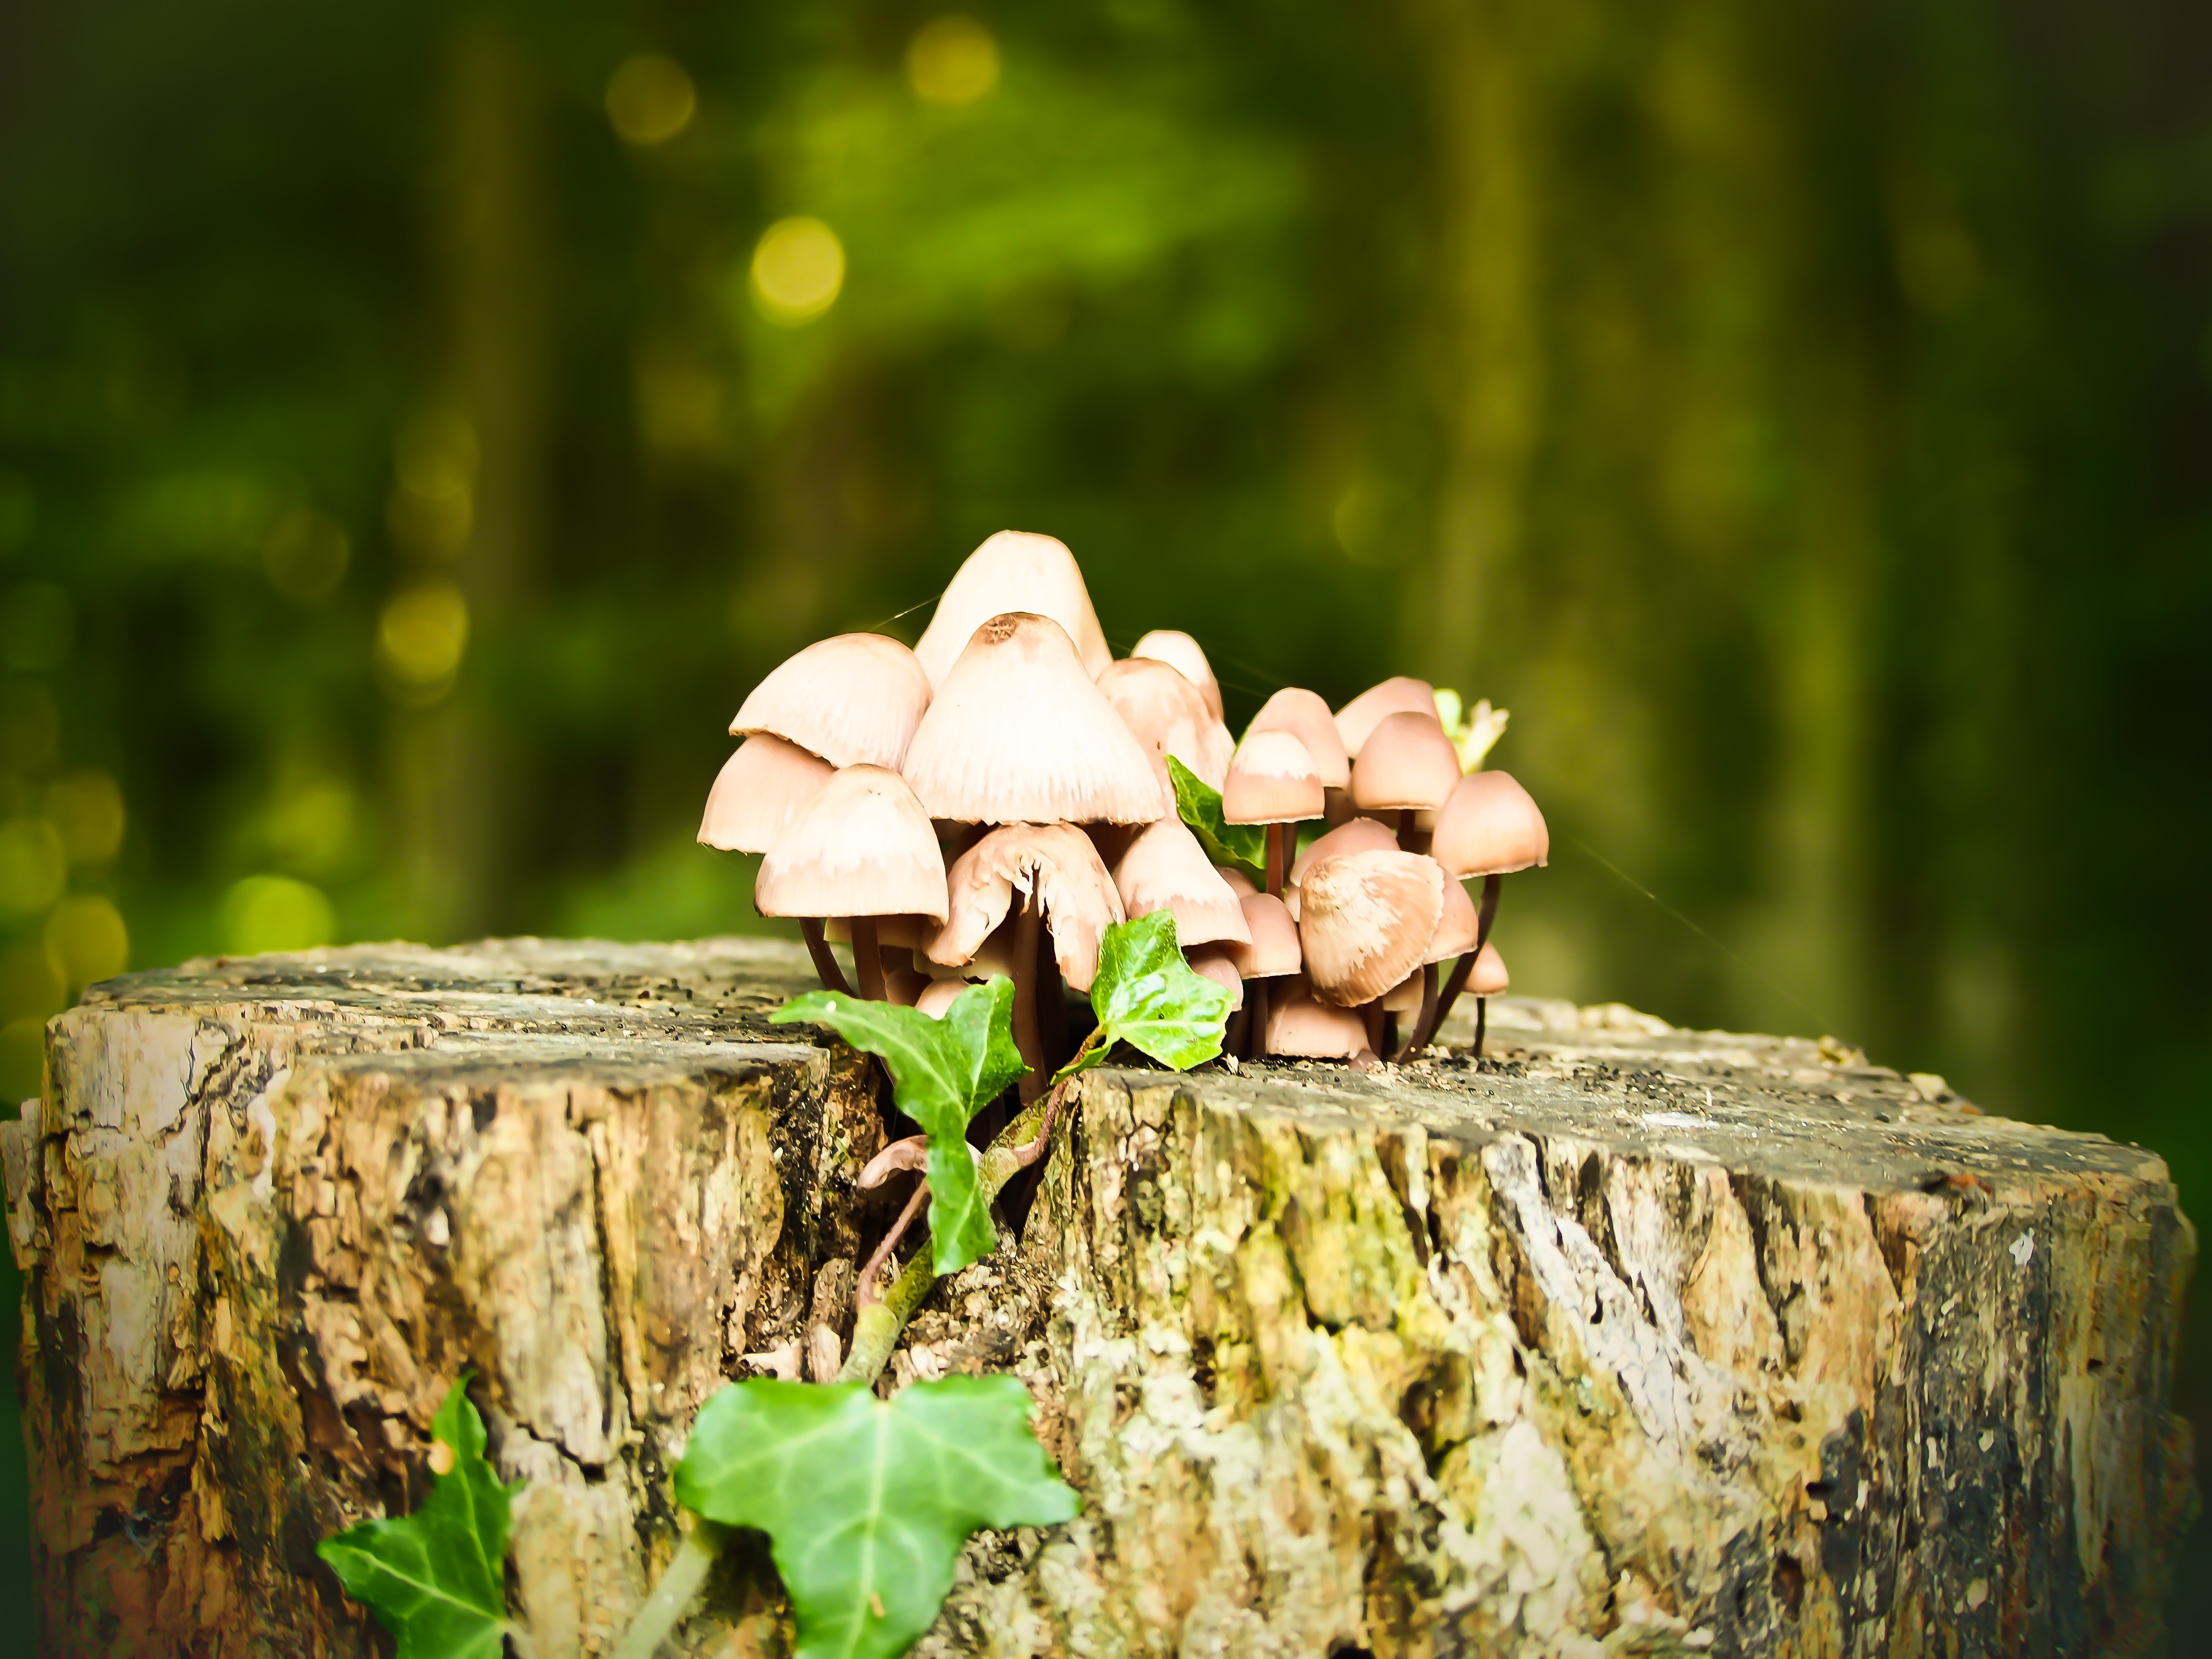
tree, nature, forest, grass, branch, plant, wood, sunlight, leaf, flower, trunk, log, green, autumn, botany, mushroom, flora, close up, forestry, mushrooms, woodland, macro photography, some macro, woody plant